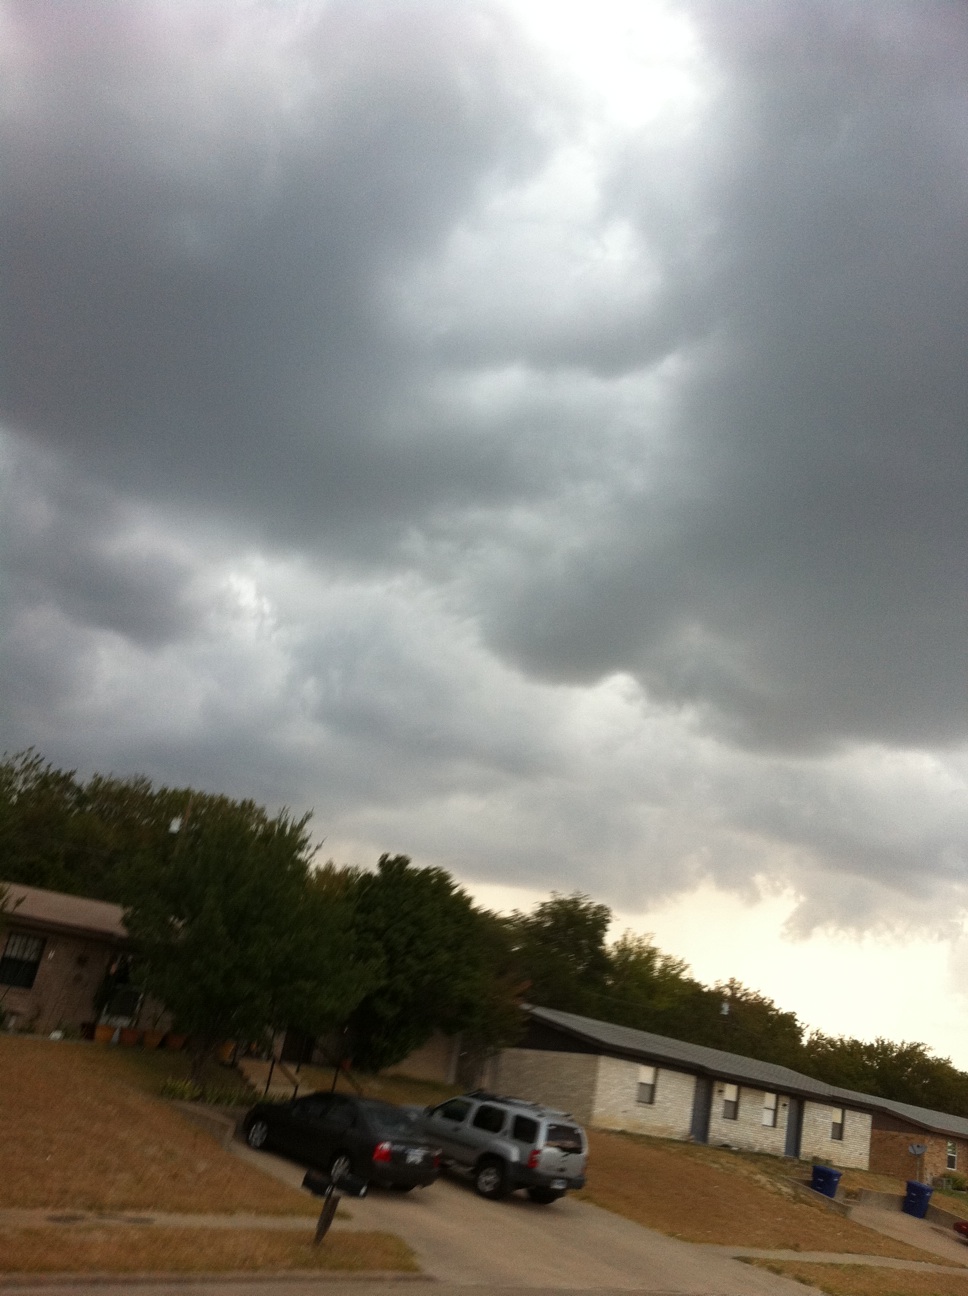Question: So the sky looks like there is a storm coming.
Answer: yes